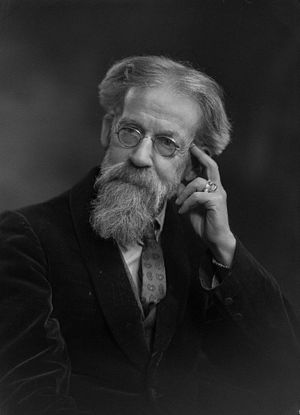
Patrick Geddes
Patrick Geddes var en skotsk biolog, også kendt som en innovativ tænker indenfor områder som byplanlægning og uddannelse. Han var ansvarlig for indførelsen af konceptet ”region” i arkitektur og planlægning og er også kendt for at have opfundet termen konurbation.